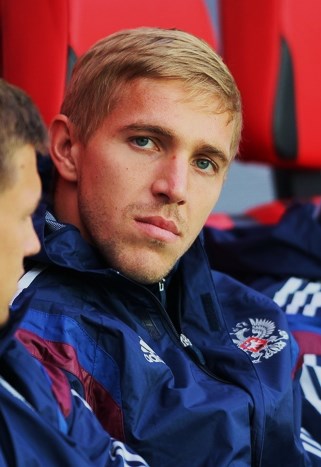
ยูรี กาซินสกี

| name = ยูรี กาซินสกี
| fullname = ยูรี อาเลกแซนดรอวิช กาซินสกี
| image = Russia-Aizer (2).jpg
| image_size = 220px
| caption = กาซินสกีในปี 2014
| birth_place = Komsomolsk-on-Amurดินแดนฮาบารอฟสค์ สหภาพโซเวียต
| height = 1.80 เมตร
| currentclub = สโมสรฟุตบอลครัสโนดาร์|ครัสโนดาร์
| clubnumber = 8
| position = กองกลาง
| youthyears1 = 2003–2007 | youthclubs1 = FC Smena Komsomolsk-na-Amure|Smena Komsomolsk-na-Amure
| years1 = 2007–2010 | clubs1 = FC Smena Komsomolsk-na-Amure|Smena Komsomolsk-na-Amure | caps1 = 70 | goals1 = 10
| years2 = 2010–2012 | clubs2 = FC Luch-Energiya Vladivostok|Luch-Energiya | caps2 = 51 | goals2 = 3
| years3 = 2012–2013 | clubs3 = FC Torpedo Moscow|ตอร์ปีโดมอสโก | caps3 = 29 | goals3 = 3
| years4 = 2013– | clubs4 = สโมสรฟุตบอลครัสโนดาร์|ครัสโนดาร์ | caps4 = 169 | goals4 = 7
| nationalyears1 = 2016– | nationalteam1 = ฟุตบอลทีมชาติรัสเซีย|รัสเซีย | nationalcaps1 = 17 | nationalgoals1 = 1
ยูรี อาเลกแซนดรอวิช กาซินสกี (; เกิดวันที่ 20 กรกฎาคม ค.ศ. 1989) เป็นนักฟุตบอลชาวรัสเซียที่เล่นในตำแหน่งกองกลางตัวรับให้กับสโมสรฟุตบอลครัสโนดาร์|ครัสโนดาร์และฟุตบอลทีมชาติรัสเซีย|ทีมชาติรัสเซีย ในเดือนพฤษภาคม ค.ศ. 2013 เขาเซ็นสัญญากับสโมสรฟุตบอลครัสโนดาร์|ครัสโนดาร์ด้วยสัญญาสามปี
เขาถูกเรียกติดฟุตบอลทีมชาติรัสเซีย|ทีมชาติรัสเซียในเดือนสิงหาคม ค.ศ. 2015 สำหรับการแข่งขันฟุตบอลชิงแชมป์แห่งชาติยุโรป 2016 นัดที่พบกับฟุตบอลทีมชาติสวีเดน|สวีเดนและฟุตบอลทีมชาติลิกเตนสไตน์|ลิกเตนสไตน์ เขาลงเล่นนัดแรกให้กับทีมชาติเมื่อวันที่ 31 สิงหาคม ค.ศ. 2016 ในนัดกระชับมิตรที่พบกับฟุตบอลทีมชาติตุรกี|ตุรกี
ในวันที่ 11 พฤษภาคม ค.ศ. 2018 เขามีชื่อติดทีมชาติชุดเบื้องต้นในการแข่งขันฟุตบอลโลก 2018 และคงเหลือในรายชื่อชุดสุดท้าย วันที่ 14 มิถุนายน ค.ศ. 2018 เขาทำประตูแรกในฟุตบอลโลก ในนาทีที่ 12 ของนัดเปิดสนามที่เอาชนะกับฟุตบอลทีมชาติซาอุดีอาระเบีย|ซาอุดีอาระเบีย 5–0
== อ้างอิง ==
== แหล่งข้อมูลอื่น ==
*
*
หมวดหมู่:นักฟุตบอลชาวรัสเซีย
หมวดหมู่:นักฟุตบอลทีมชาติรัสเซีย
หมวดหมู่:ผู้เล่นสโมสรฟุตบอลครัสโนดาร์
หมวดหมู่:ผู้เล่นในรัสเซียนพรีเมียร์ลีก
หมวดหมู่:ผู้เล่นในฟีฟ่าคอนเฟเดอเรชันส์คัพ 2017
หมวดหมู่:ผู้เล่นในฟุตบอลโลก 2018
หมวดหมู่:กองกลางฟุตบอล